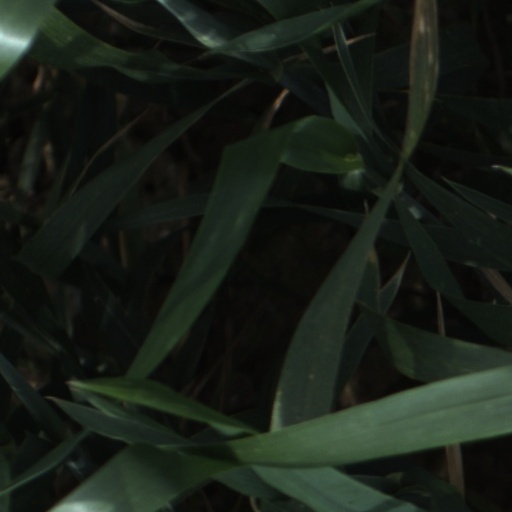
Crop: wheat